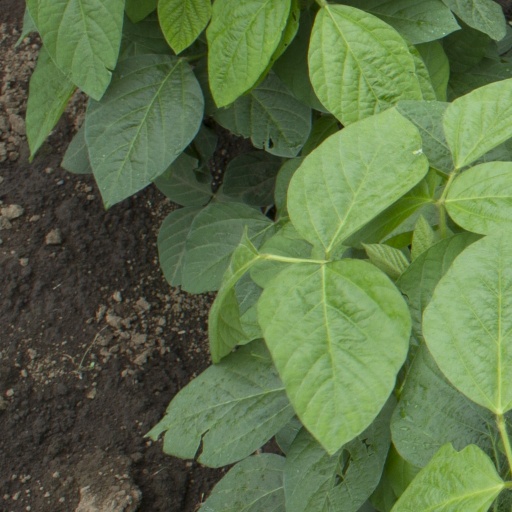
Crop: soybean